The Hucksters

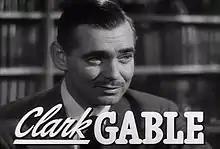
Victor Norman: back from the war and looking for big money on Madison Avenue.

On his way to a job interview at the Kimberly Advertising Agency, Victor spends $35 on a hand-painted necktie to appear sincere. The interview is interrupted by a phone call from Evan Llewellyn Evans (Sydney Greenstreet), the demanding head of the agency's largest client, Beautee Soap. The call causes chaos, and Victor offers to recruit Mrs. Kay Dorrance (Deborah Kerr), a widow of noble British birth and the wife of a WWII U.S. general, for a Beautee Soap campaign targeting Manhattan socialites.